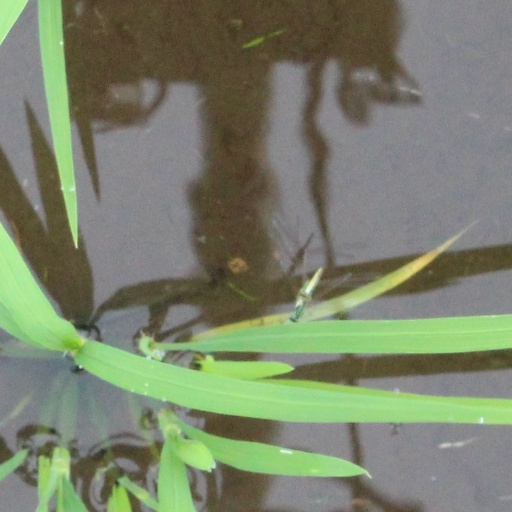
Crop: rice